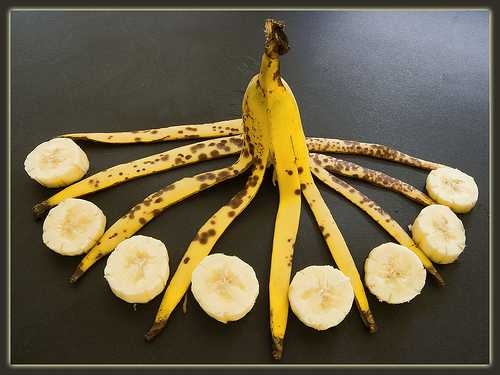
Label: Banana